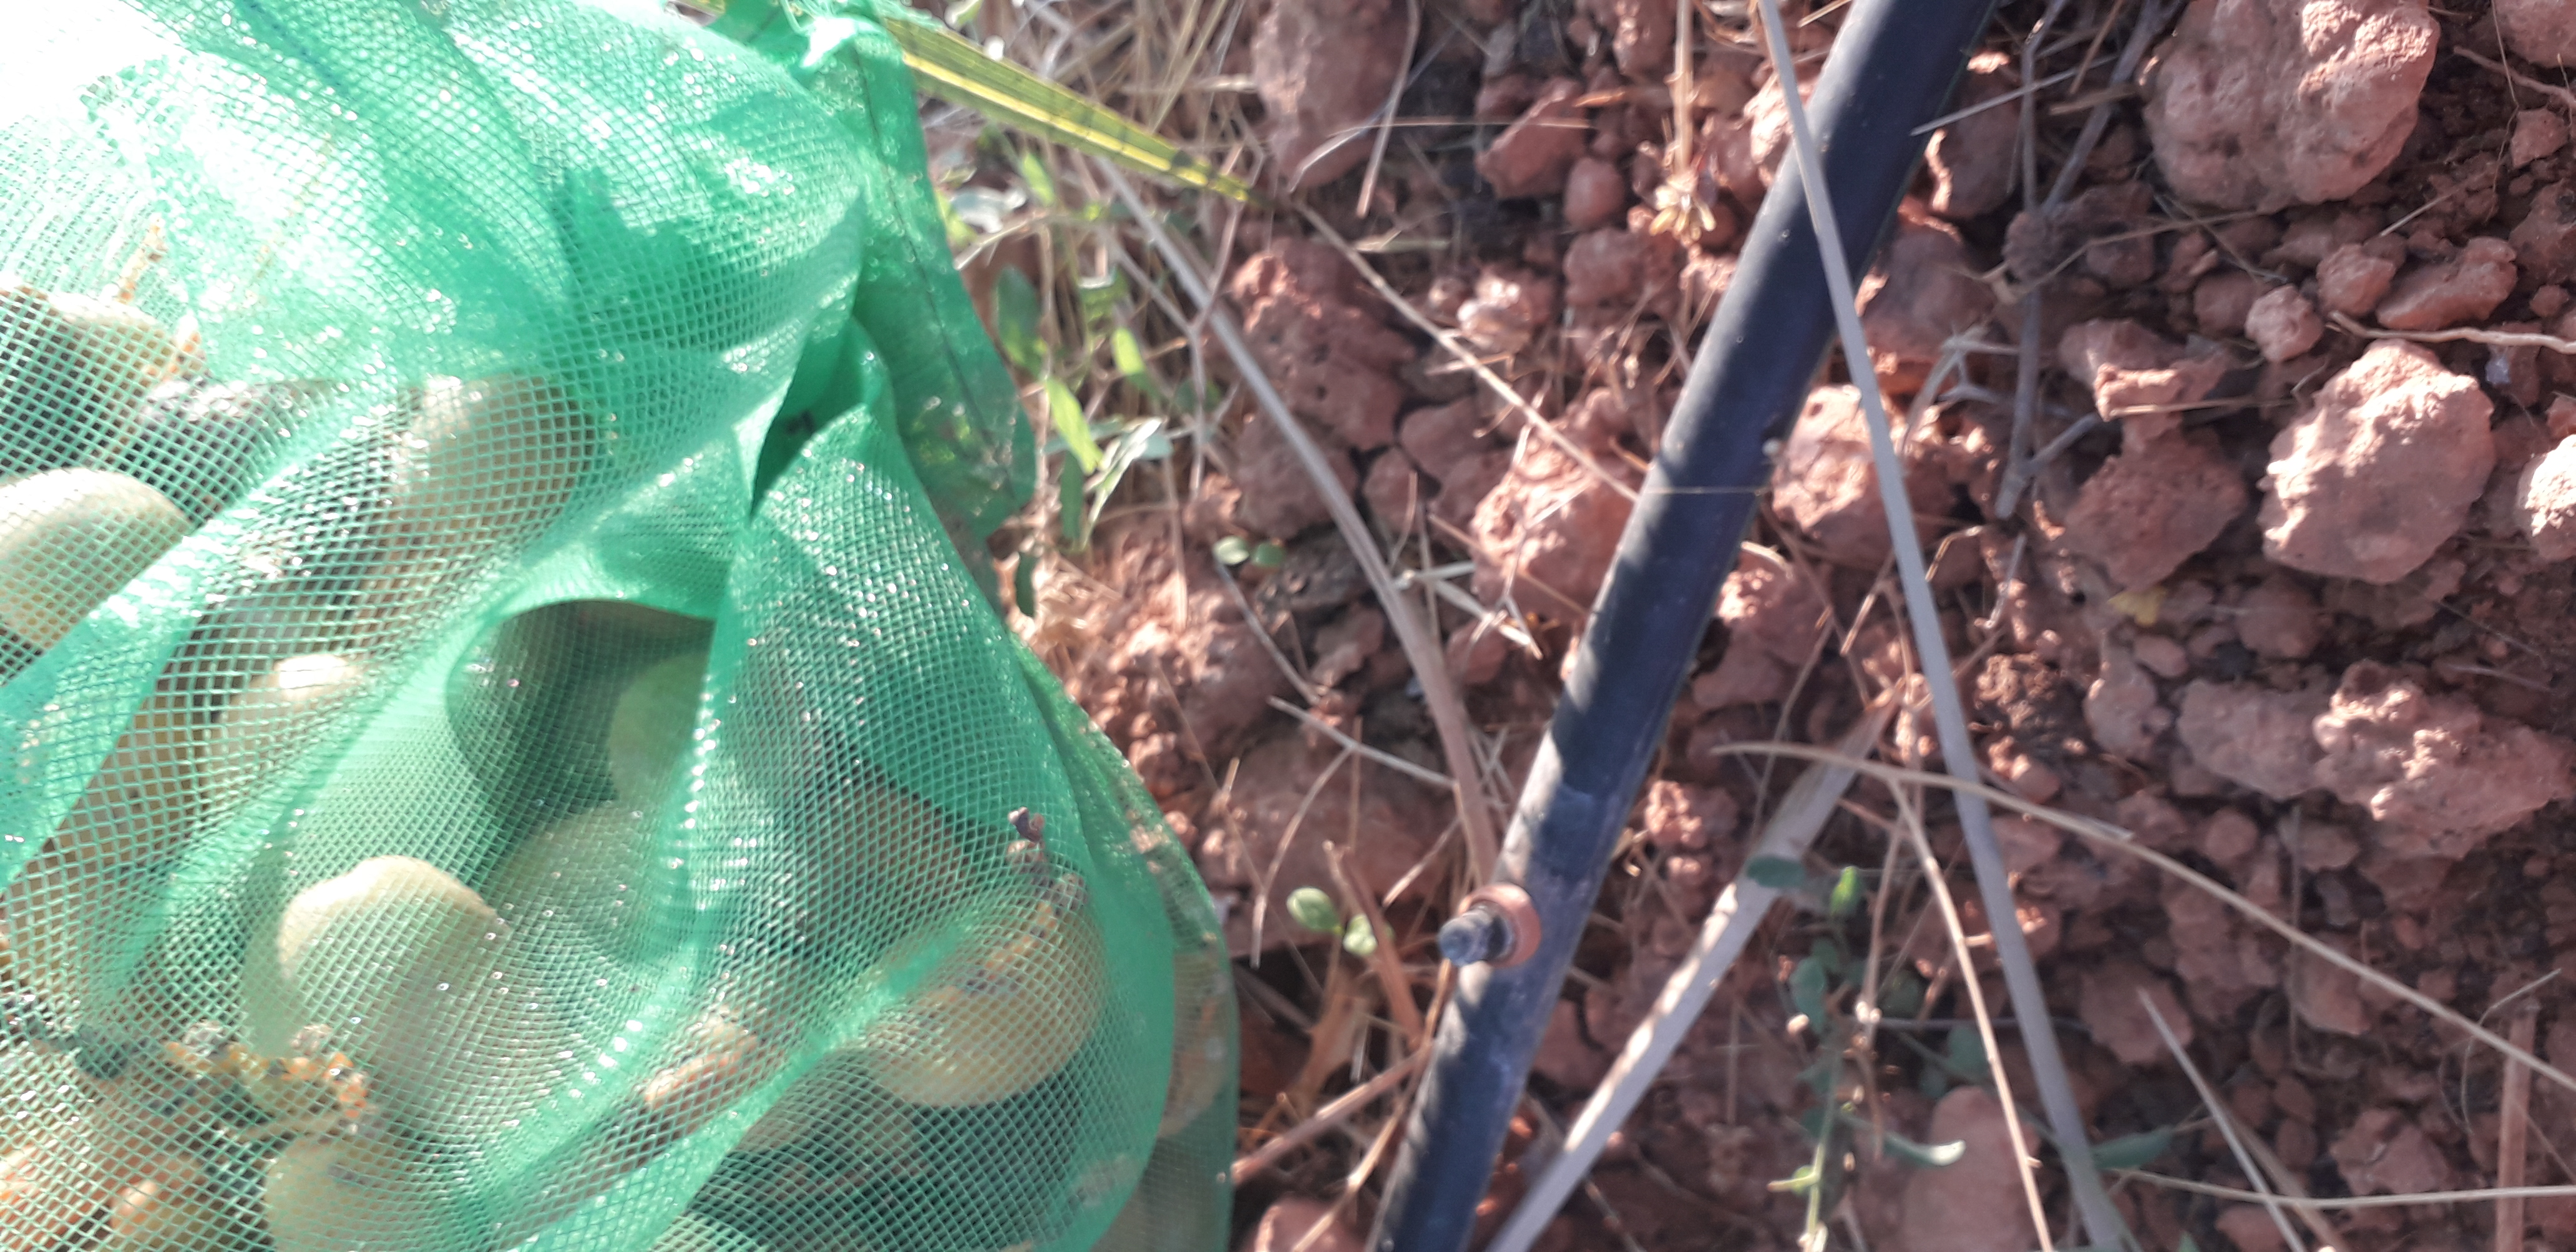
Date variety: Boufagous